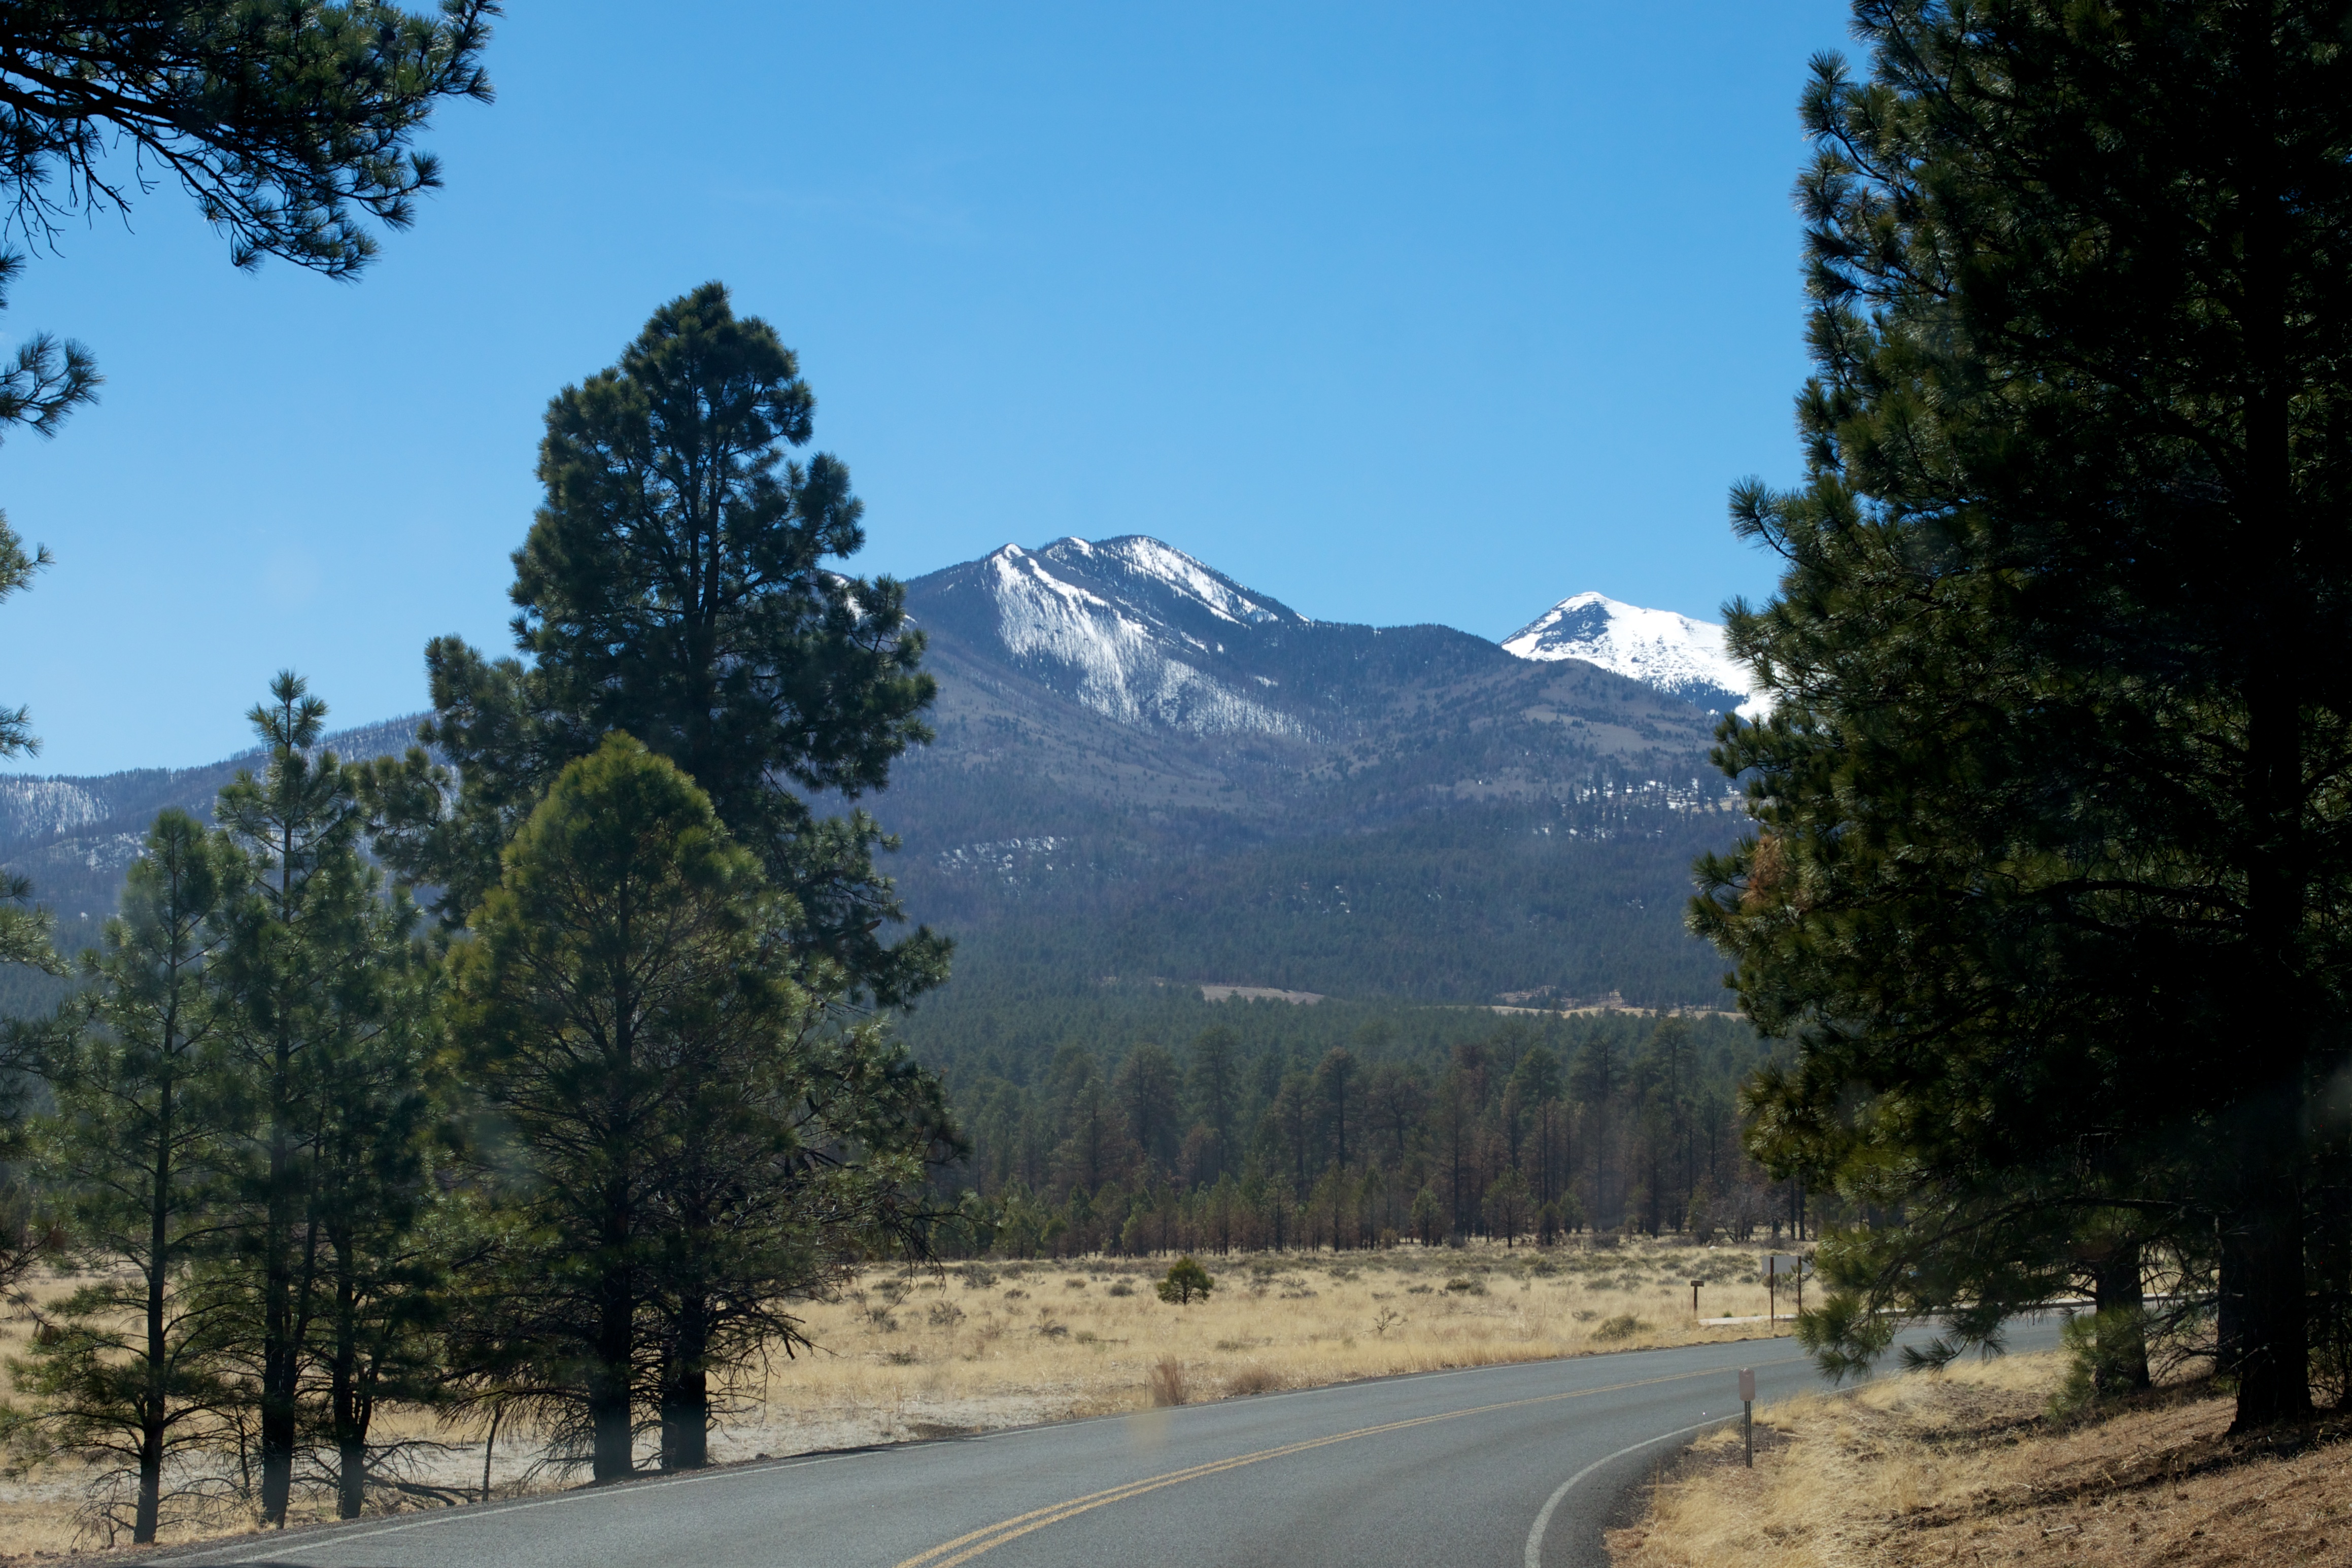
landscape, tree, nature, wilderness, mountain, road, trail, highway, valley, mountain range, road trip, infrastructure, mountain pass, mountainous landforms